History of the Pittsburgh Steelers

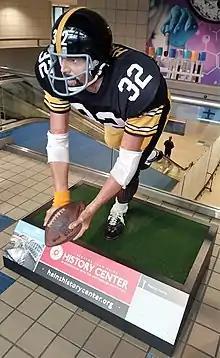
Statue of Franco Harris conmoratating the "Immaculate Reception" seen at Pittsburgh International Airport

The Steelers introduced the famous "astroid" logo, based on that of the Steelmark used by the American Iron and Steel Institute (AISI), in time for the 1962 season. Bobby Layne returned to the full-time starting quarterback position, and running back John Henry Johnson had the best season of his career with 1,141 yards (second in the NFL). Pittsburgh shored up on defense too, picking up Clendon Thomas from the Los Angeles Rams; he led the team with seven interceptions. Ernie Stautner anchored the defensive line. The Steelers had their best season yet, finishing 9–5. This was good for second place in the division, and a spot in the Playoff Bowl, which matched up the No. 2 teams in the NFL's two divisions. The Steelers lost that game, 17–10, to the Detroit Lions.